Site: saxony
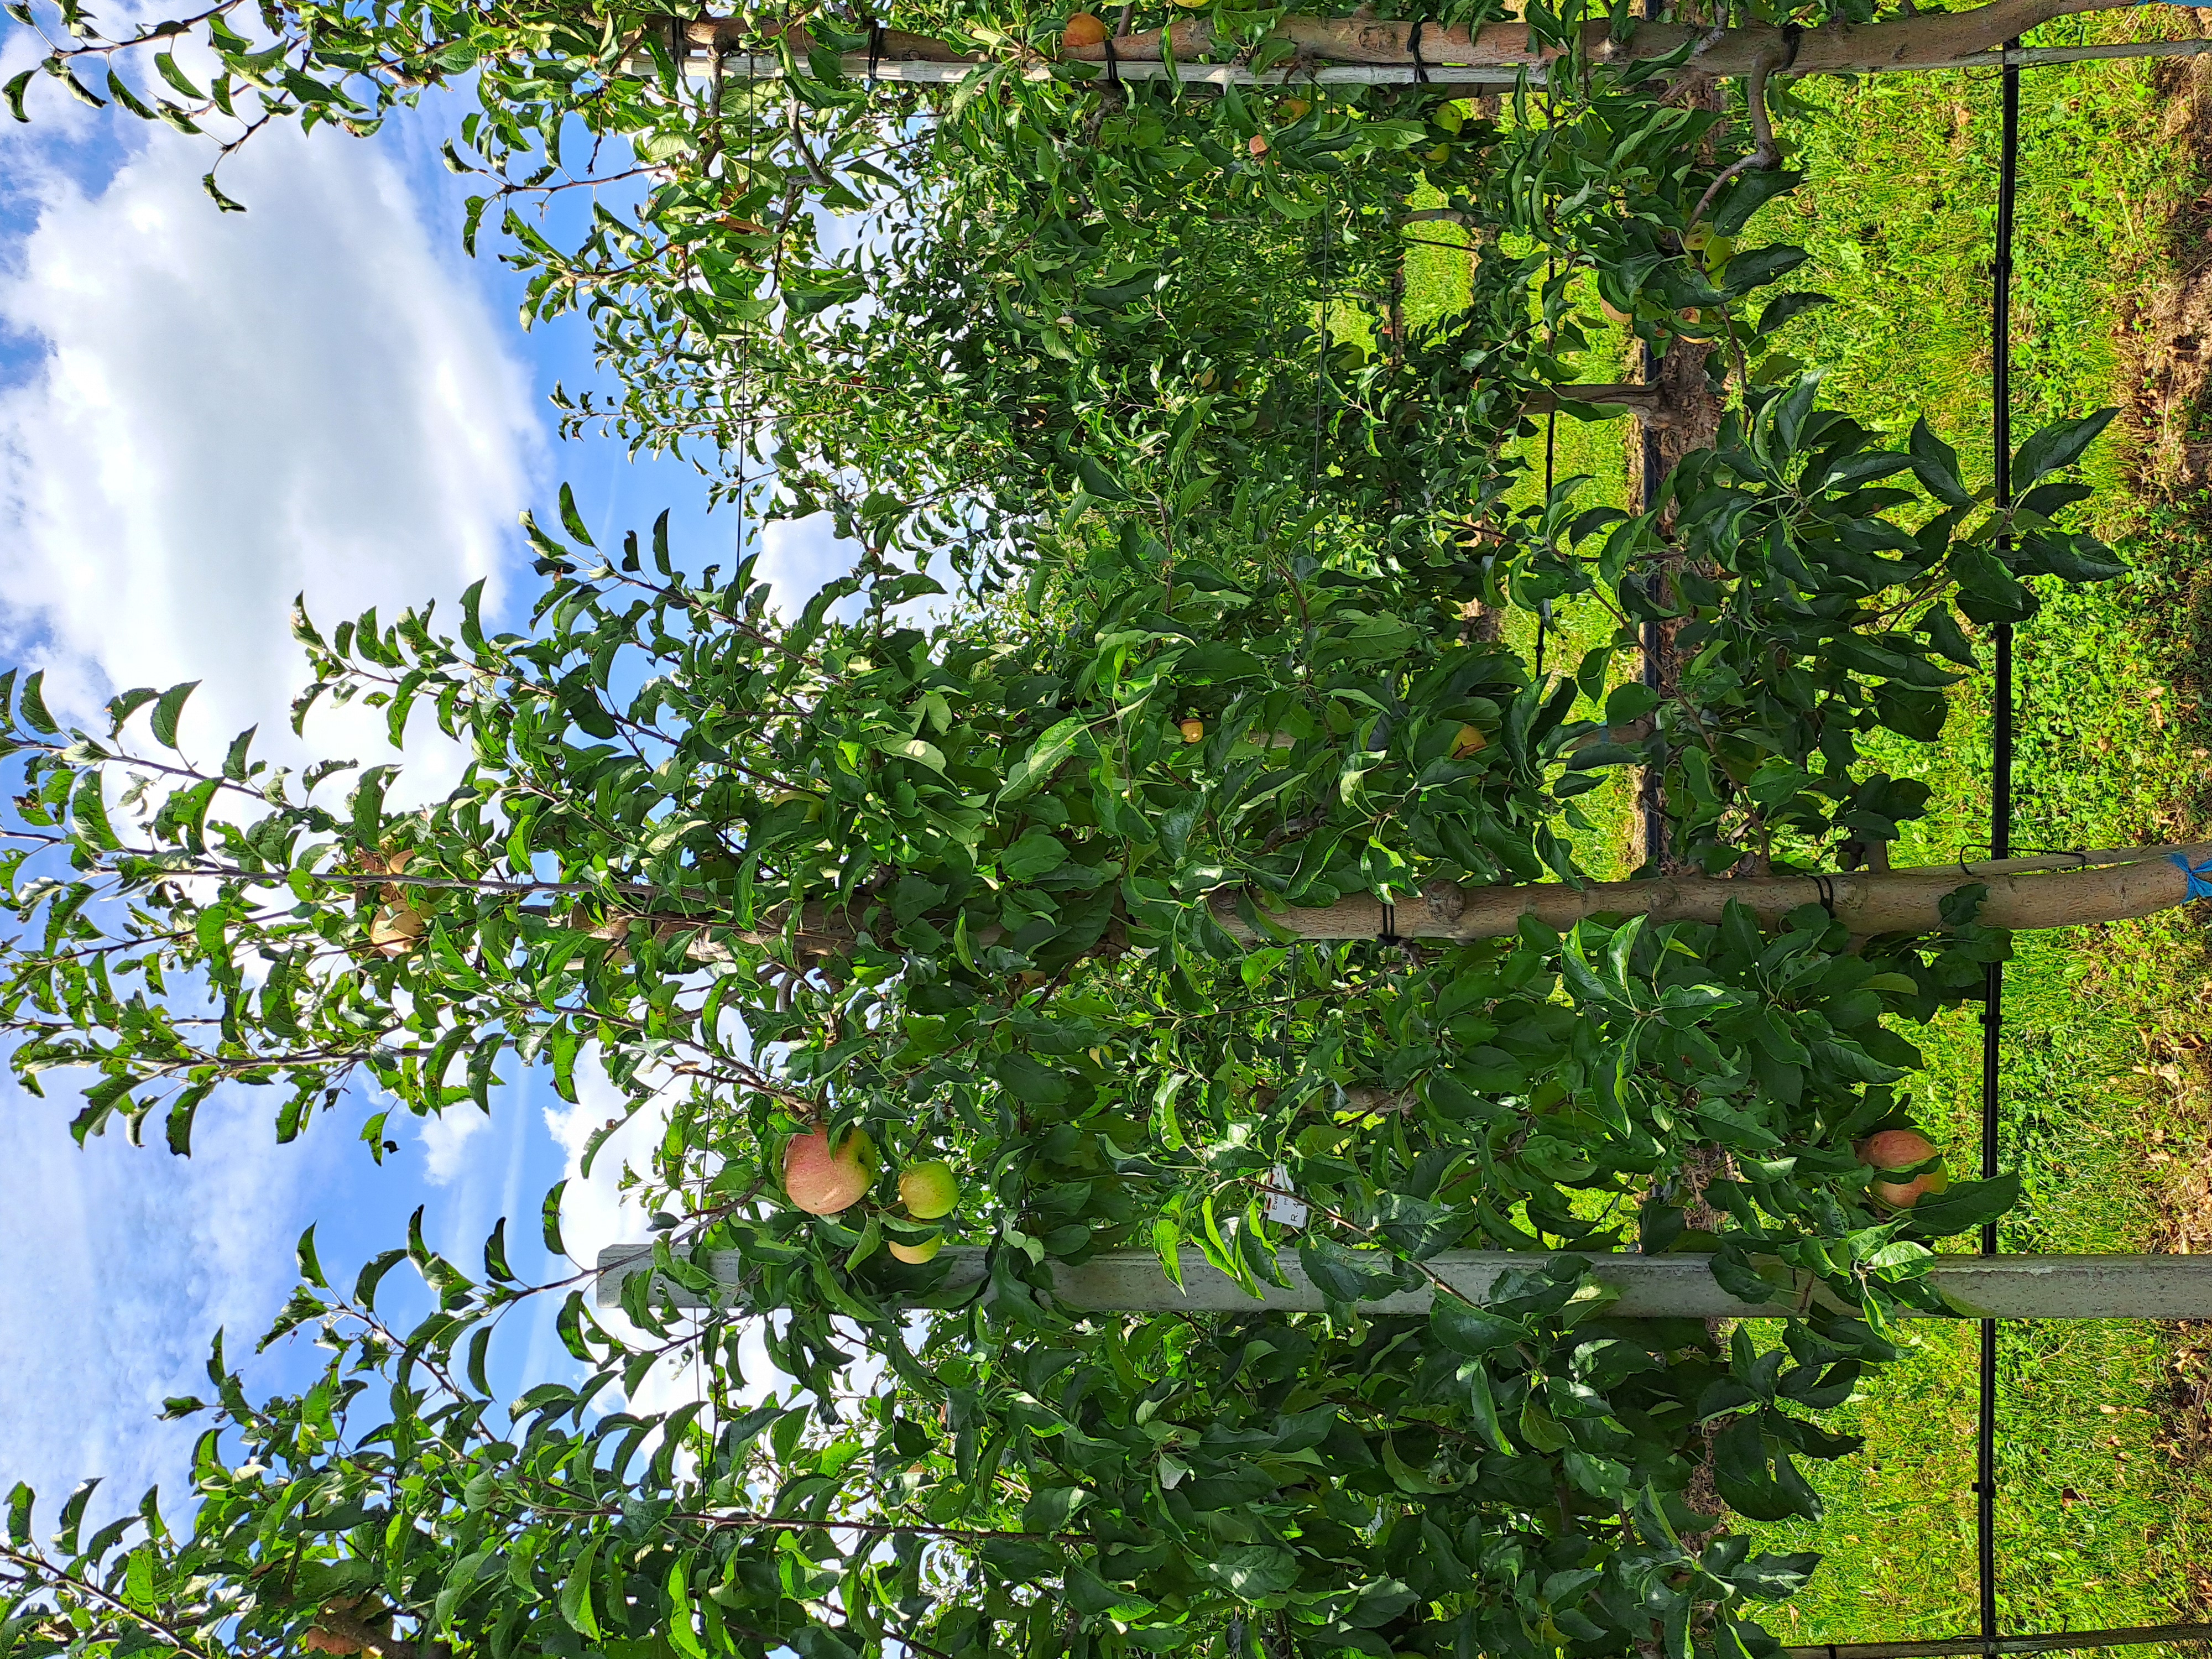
Growth stage (BBCH 85): Maturity of fruit and seed